Solihull

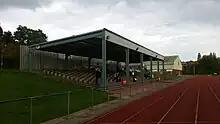
Norman Green Athletics Track

There are now 17 wards in Solihull; Olton, Knowle, Dorridge, Silhill, Blythe, Meriden, Elmdon, Lyndon, Smith's Wood, Chelmsley Wood, Hockley Heath, St. Alphege, Shirley West, Shirley East, Shirley South, Kingshurst & Fordbridge, Castle Bromwich and Bickenhill. Each ward is represented by three councillors at Solihull Metropolitan Borough Council, making a total of 51 councillors. The mayor is elected by the council and is currently (2022) Ken Meeson of the Conservative Party.